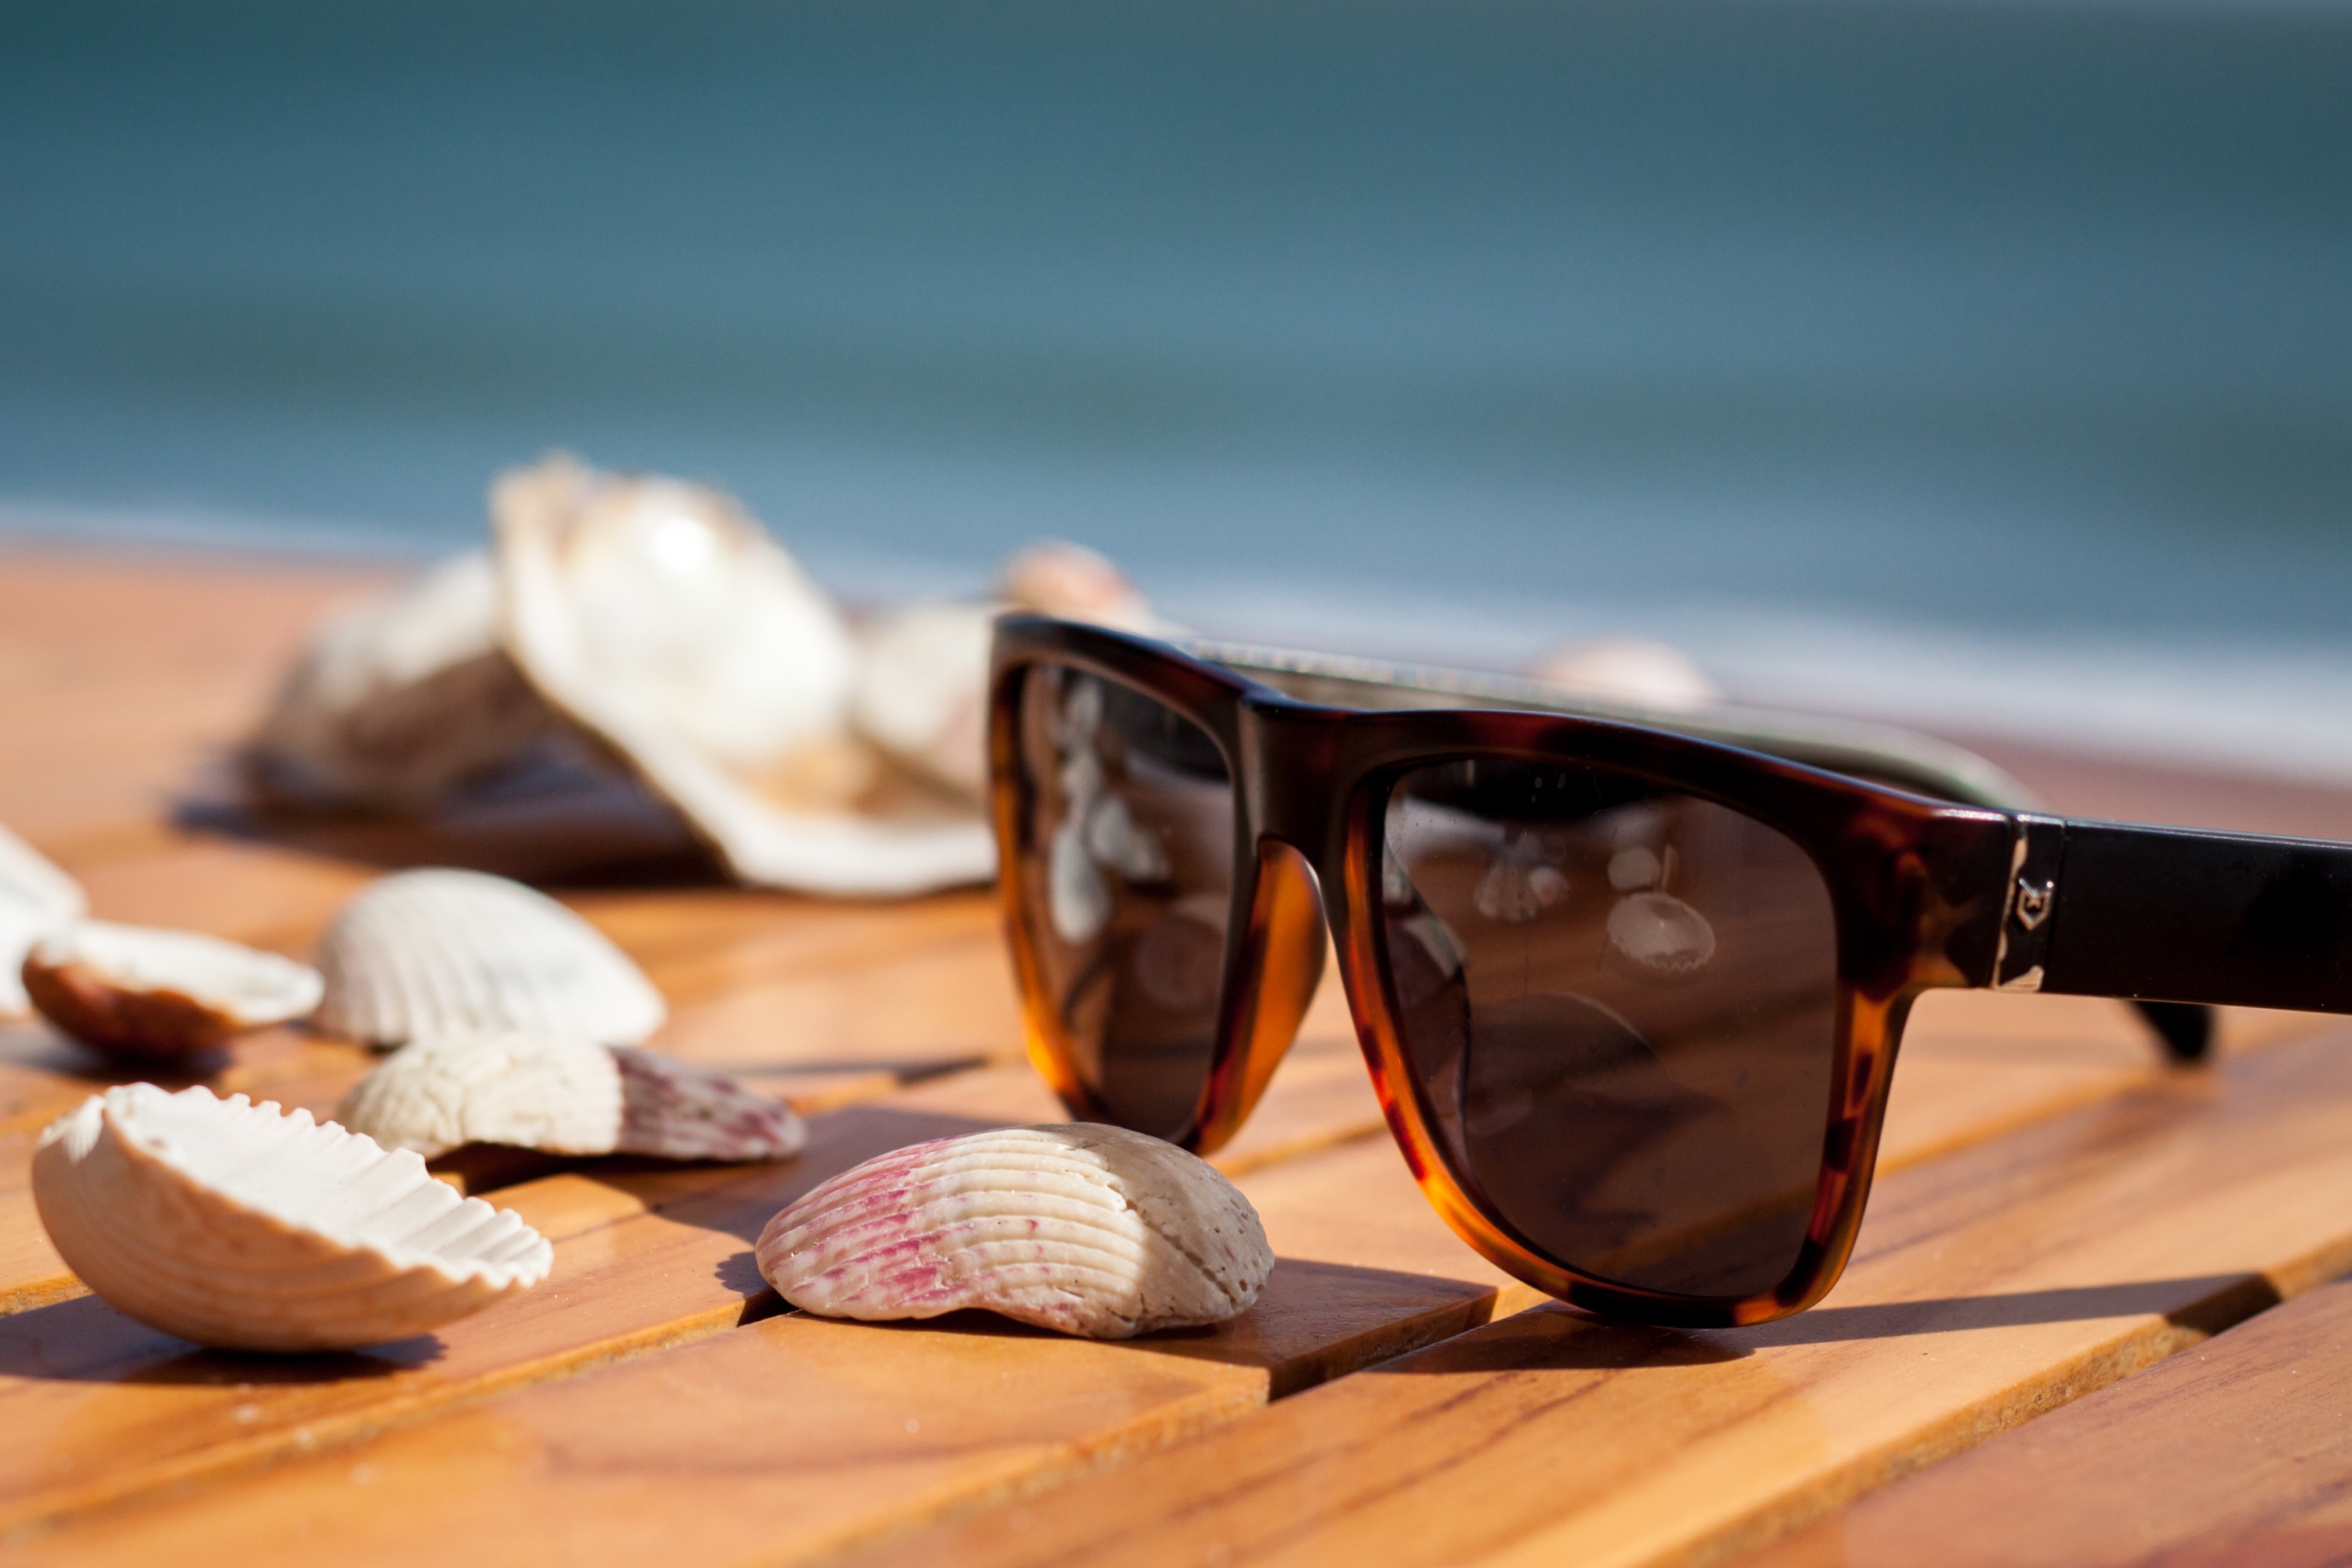
sunglasses, glasses, eyewear, fashion accessory, vision care